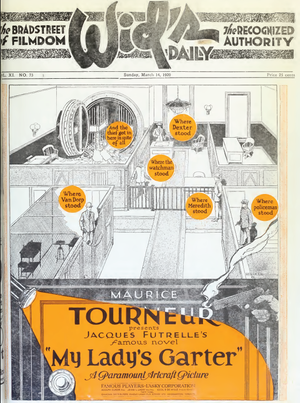
My Lady's Garter est un film muet américain de Maurice Tourneur, sorti en 1920.